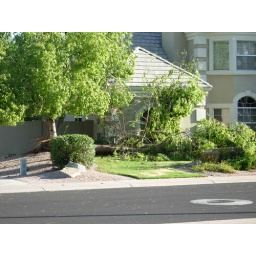
Tree down in fron of Bryson&amp;quot;s house accross the street from our house